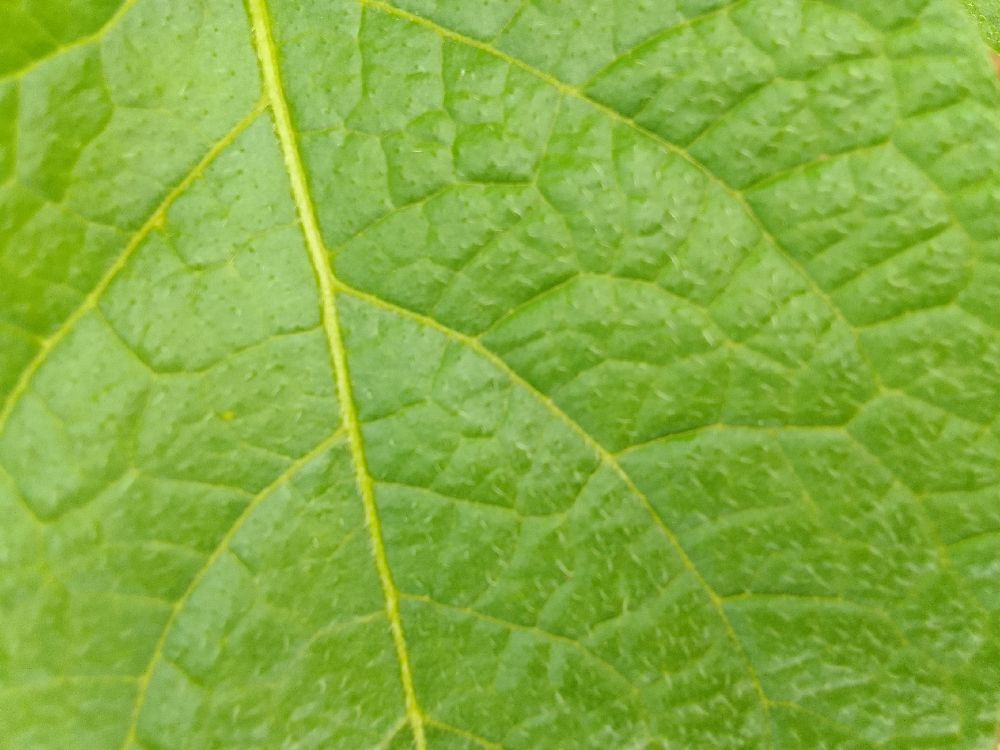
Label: Healthy